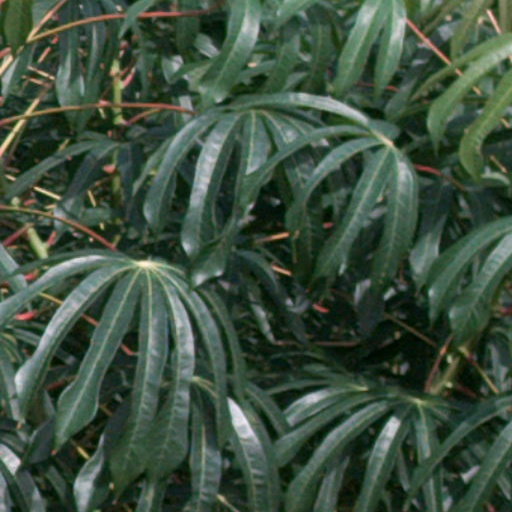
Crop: cassava